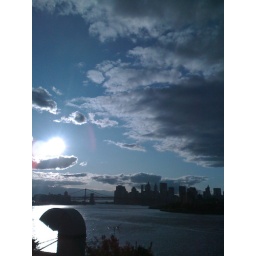
This is from the same roof as the others, This building is almost at the foot of Broadway in Brooklyn.